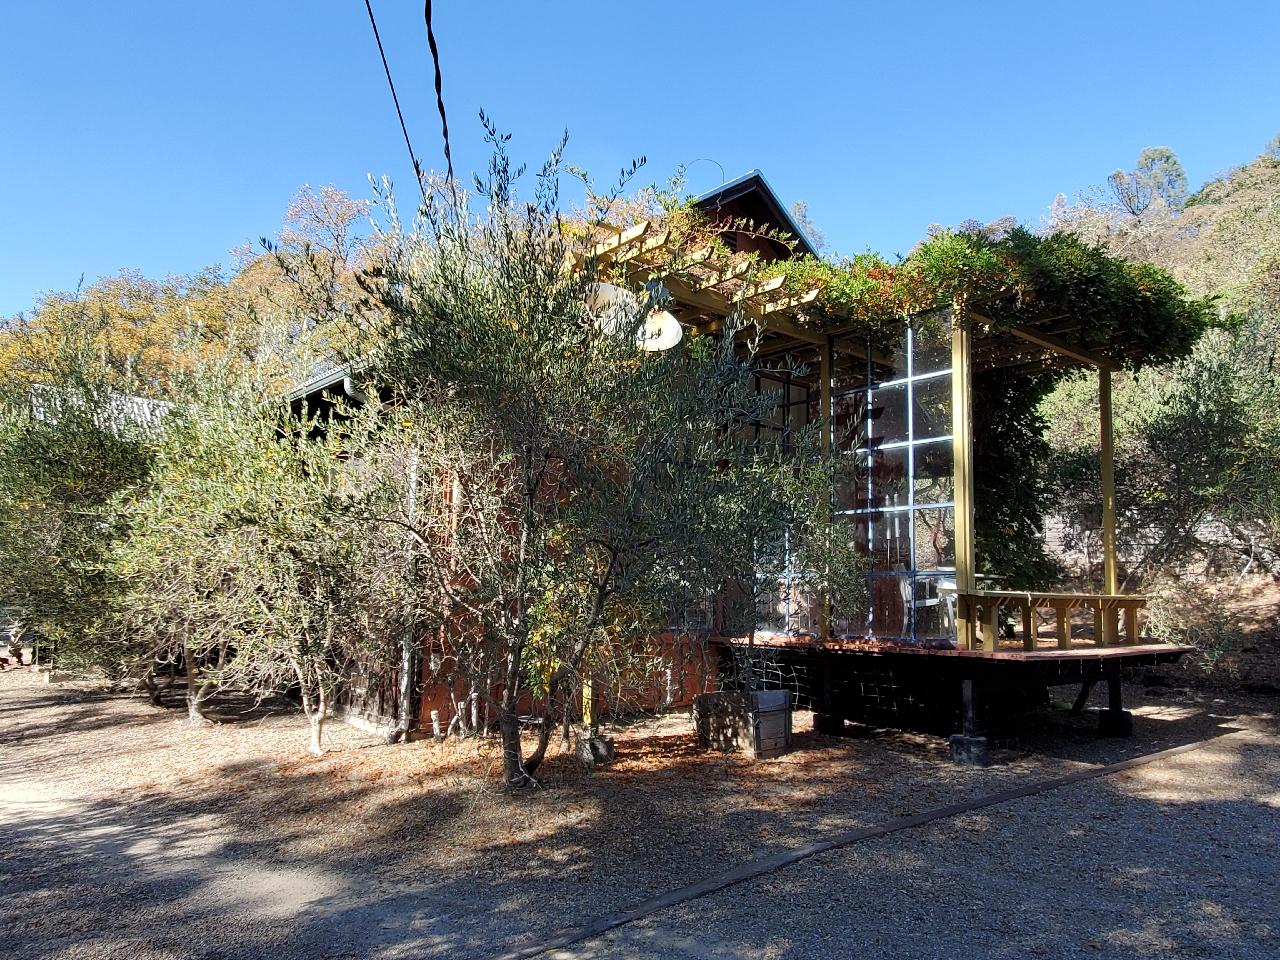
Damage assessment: no_damage